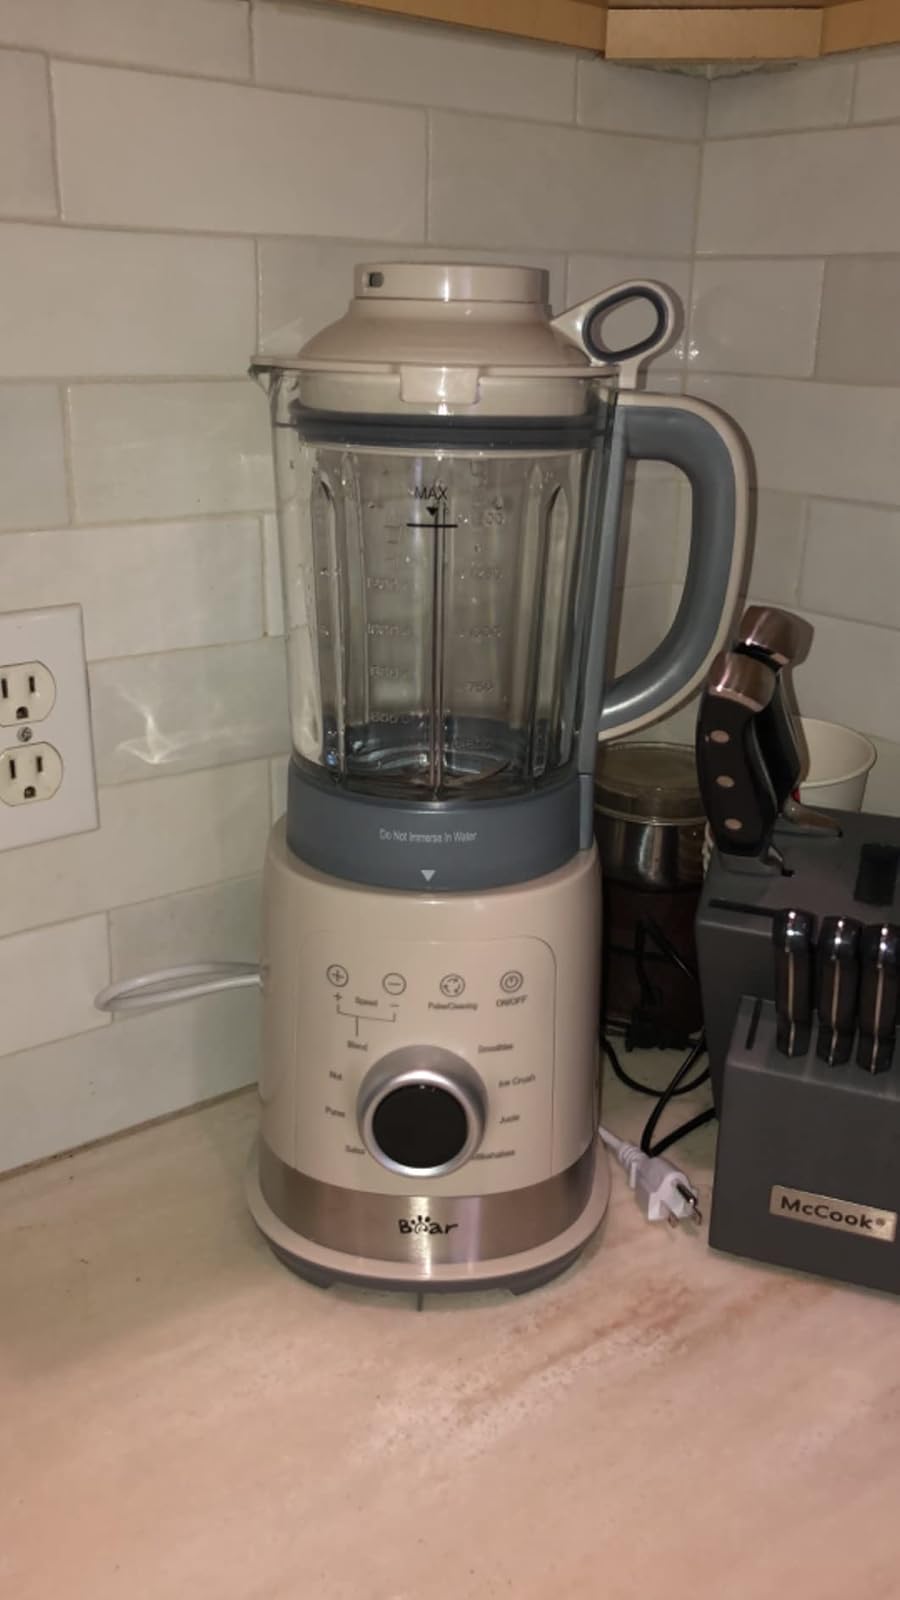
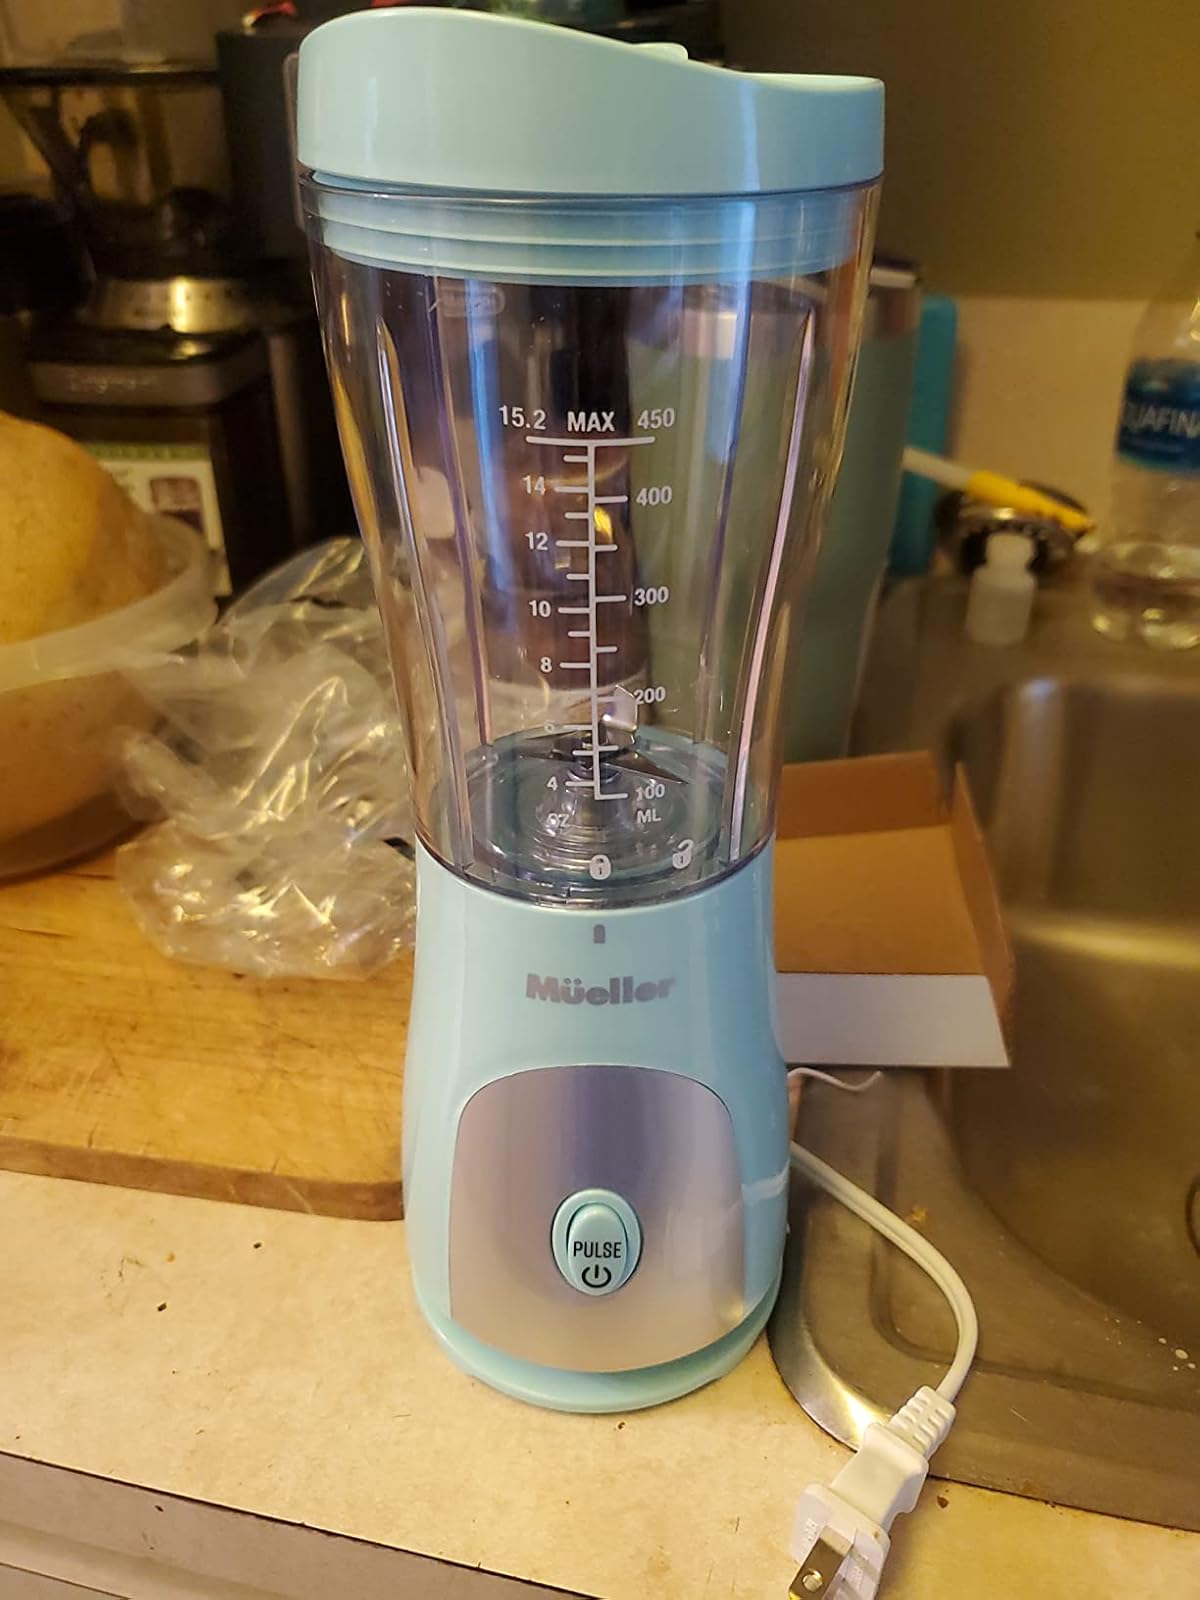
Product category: items_blender
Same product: no